Laptev Sea

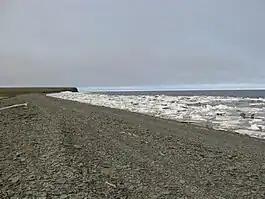
The shore of the Anabar Bay.

The Lena River, with its large delta, is the biggest river flowing into the Laptev Sea, and is the second largest river in the Russian Arctic after Yenisei. Other important rivers include the Khatanga, the Anabar, the Olenyok or Olenek, the Omoloy and the Yana.